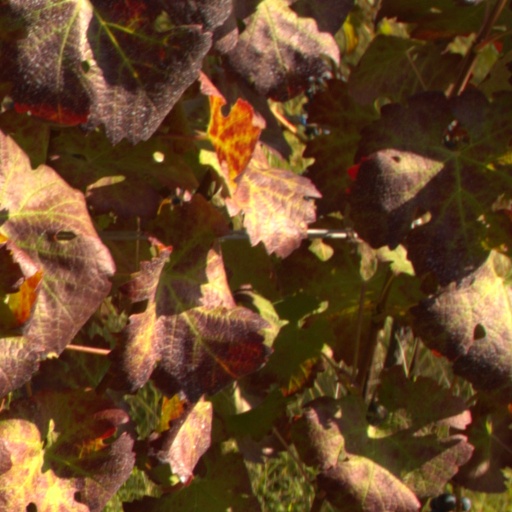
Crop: grape